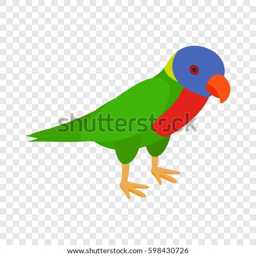
isometric icon 3d on a transparent background illustration